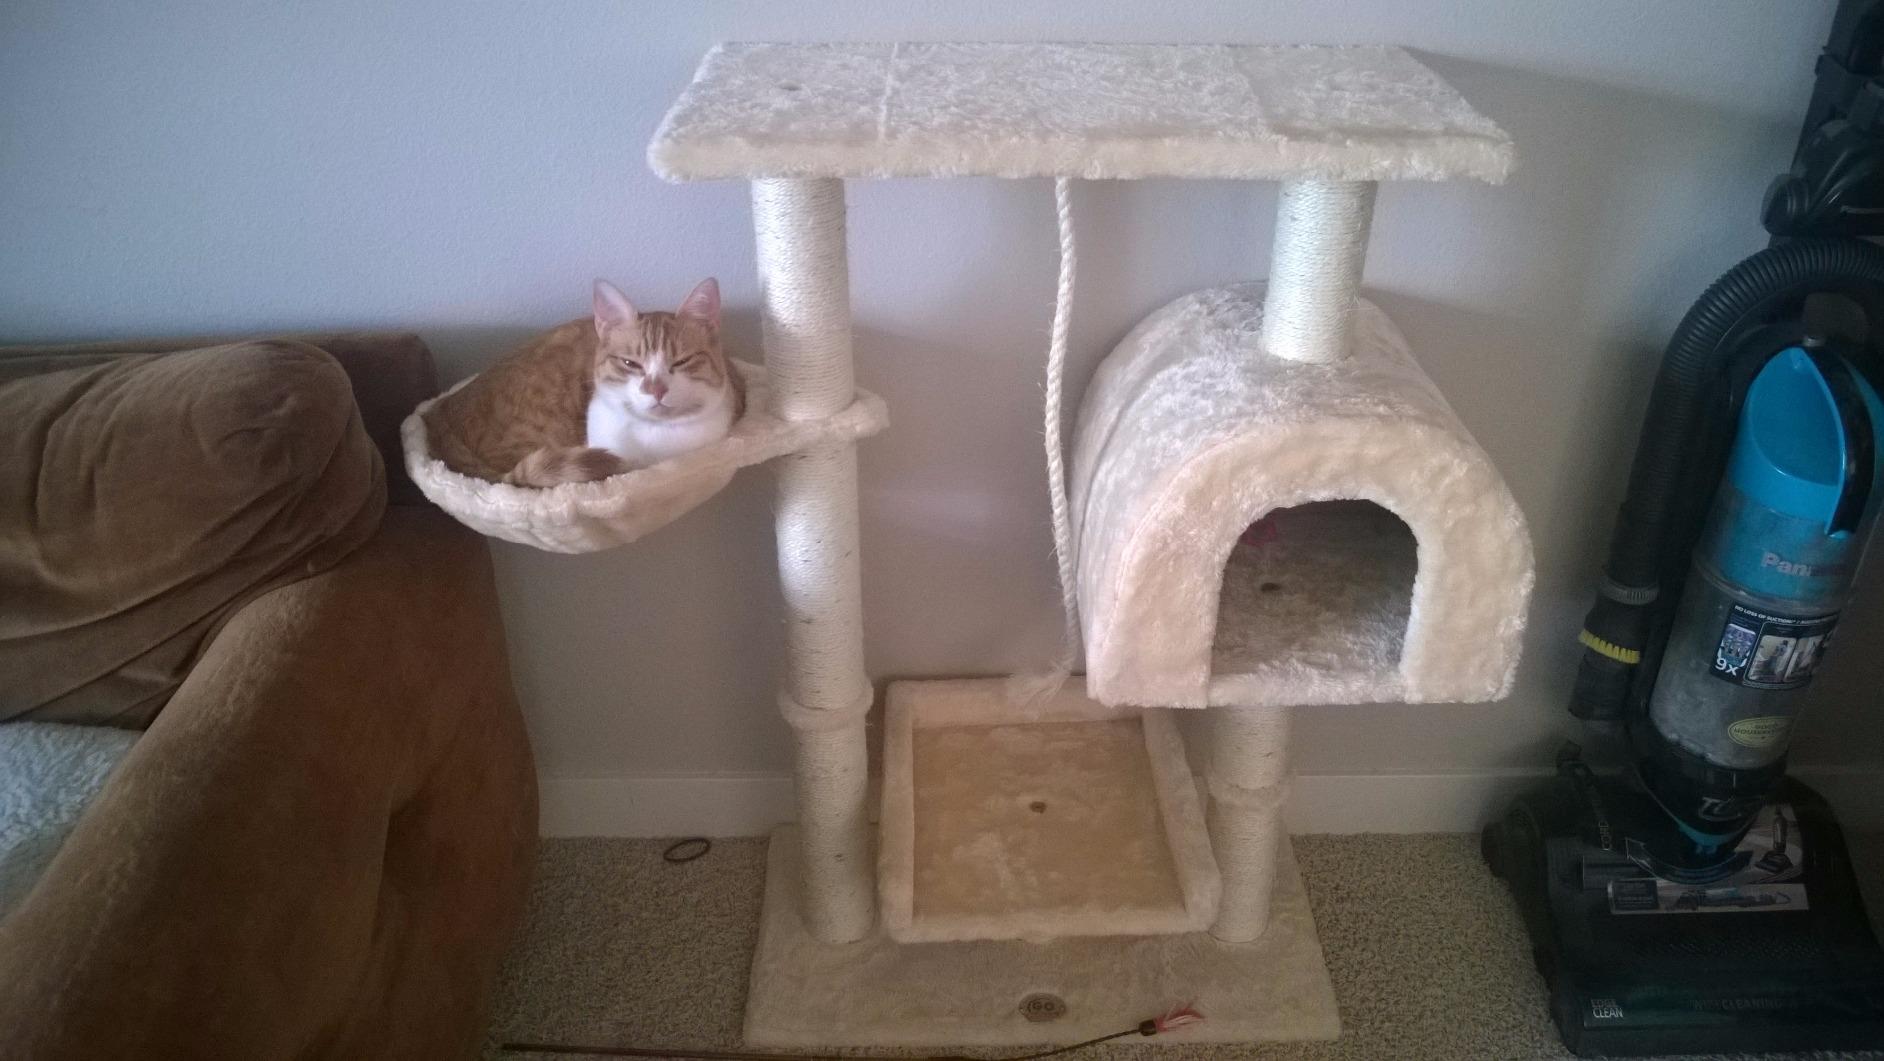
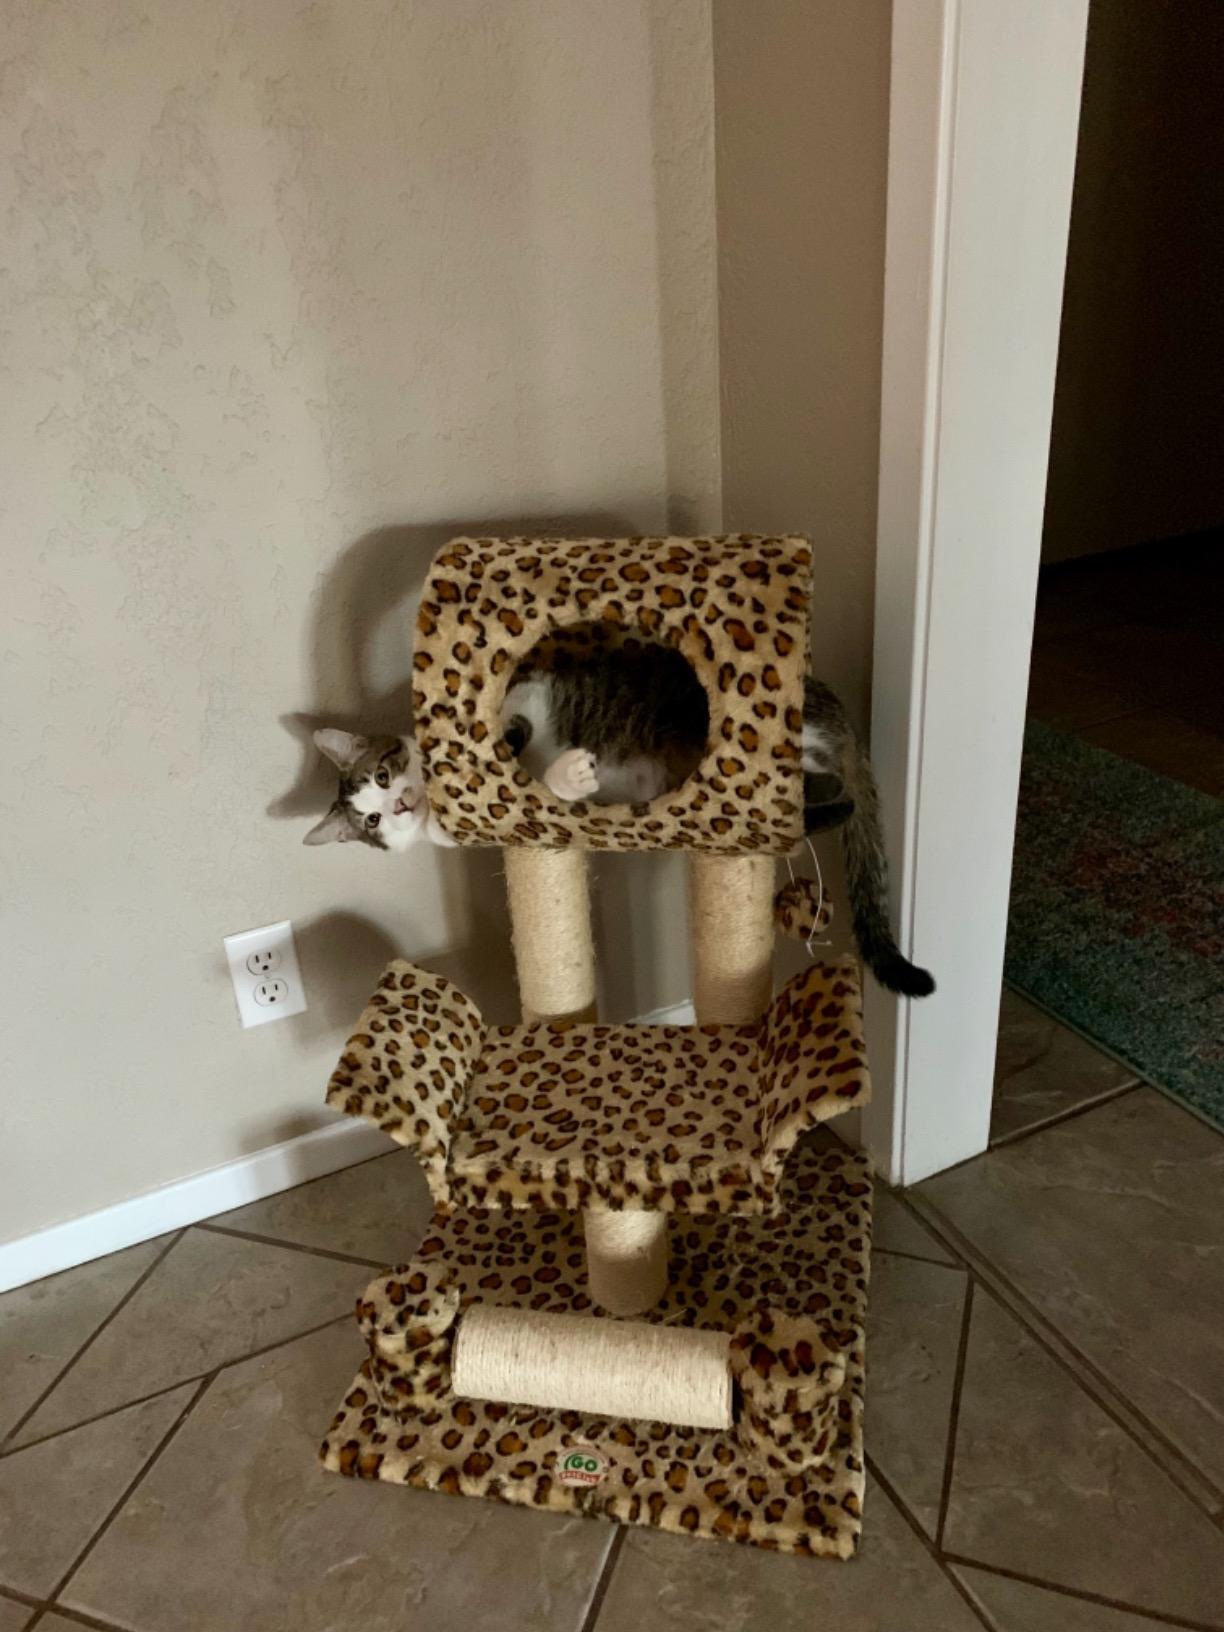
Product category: items_cat tree
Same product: no